FAM120AOS

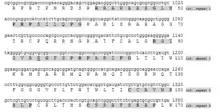
The image above shows the two areas of internal repeats identified in uncharacterized protein FAM120AOS isoform 1. The first internal repeat occurs at amino acid positions 41-59 and 88–105. The second internal repeat occurs at amino acid positions 145-153 and 160–168. The bolded amino acids indicate the repeated areas of the sequences.

Protein isoform 1 contains two different internal repeats in its amino acid composition, determined through analysis of the protein sequence using Dotlet JS. The first internal repeat occurs at amino acid positions 41-59 and 88–105. The second internal repeat occurs at amino acid positions 145-153 and 160–168. There is an upstream in-frame stop codon (taa) present at amino acid positions 806–808. There is an alternate polyadenylation site present at amino acid positions 2726–2731. The polyadenylation signal used is present from amino acid positions 5889–5893. The amino acid positions from L206-S211, H213, H215, K219-P225, and K227-C233 were found to be conserved across all of the strict orthologs of the human uncharacterized protein FAM120AOS isoform 1. The amino acid G95 was found to be conserved across all Primates and Artiodactyla for which sequences were identified. The human FAM120AOS protein 1 was found to arginine-rich, and glutamic acid and tyrosine-poor.